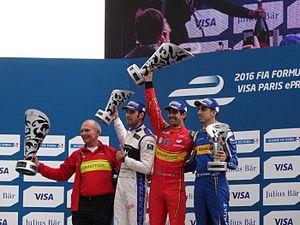
Le championnat de Formule E FIA 2015-2016 est la deuxième saison du championnat de Formule E FIA disputé avec des voitures électriques de Formule E. Comportant dix courses réparties en neuf manches, il débute le 24 octobre 2015 à Pékin pour se terminer le 3 juillet 2016 à Londres.
L'ePrix de Paris 2016, disputé le 23 avril 2016 sur le circuit des Invalides, est la dix-huitième manche de l'histoire du championnat de Formule E FIA. Il s'agit de la première édition de l'ePrix de Paris comptant pour le championnat de Formule E et de la septième manche du championnat 2015-2016.